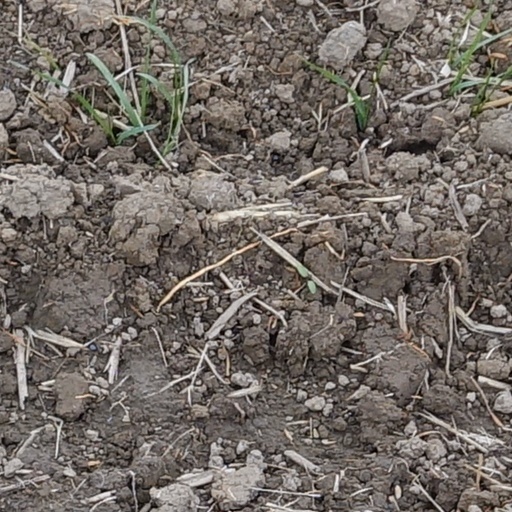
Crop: wheat